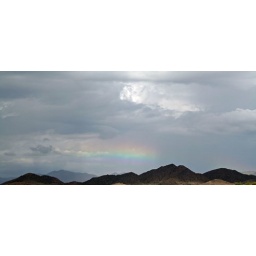
Shot from the car window somewhere in Arizona between Phoenix and Sedona.